Geidai-dōri Station

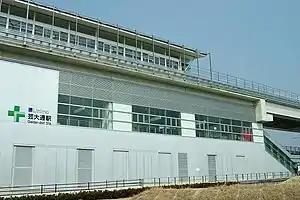
Geidai-dōri Station

is a railway station in city of Nagakute, Aichi Prefecture, Japan operated by the Aichi Rapid Transit Company.